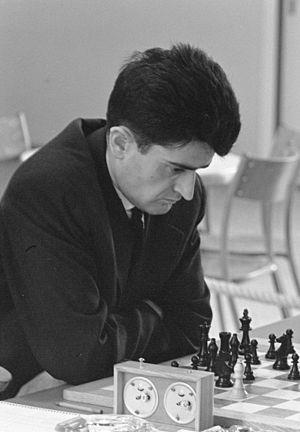
Aleksandar Matanović est un grand maître serbe du jeu d'échecs. Trois fois champion de Yougoslavie, il a remporté le tournoi de Beverwijk en 1957.